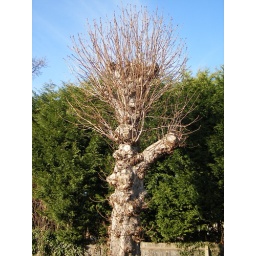
Looking pretty in the golden winter sun, I have to admit, I'm not sure what this tree is.